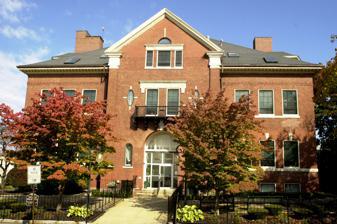
Building: Mary T. Ronan School
Country: United States of America
Year built: 1896
United States historic place Mary T. Ronan School U.S. National Register of Historic Places Show map of Massachusetts Show map of the United States Location 154 Bradstreet Ave., Revere, Massachusetts Coordinates 42°23′46″N 70°59′13″W / 42.39604°N 70.98684°W / 42.39604; -70.98684 Area 0.6 acres (0.24 ha) Built 1896 Architectural style Classical Revival NRHP reference No. 82000485 Added to NRHP December 10, 1982 The Mary T. Ronan School , originally the Bradstreet Avenue School , is a historic former school building at 154 Bradstreet Avenue in Revere, Massachusetts .  The 2 + 1 ⁄ 2 -story Classical Revival style brick building was built in 1896, during a period of rapid growth in the city's Beachmont neighborhood.  It was eventually renamed in honor of one of its early principals.  The building was converted to senior housing in 1981.  It is architecturally noted for its elaborate entrance section, with full-height brick pilasters at the corners, and a round-arch opening flanked by narrow round-arch windows. The building was added to the National Register of Historic Places in 1982. See also National Register of Historic Places listings in Suffolk County, Massachusetts References